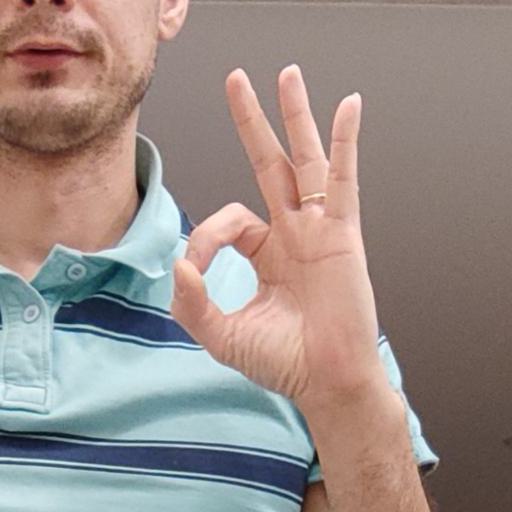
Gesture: ok